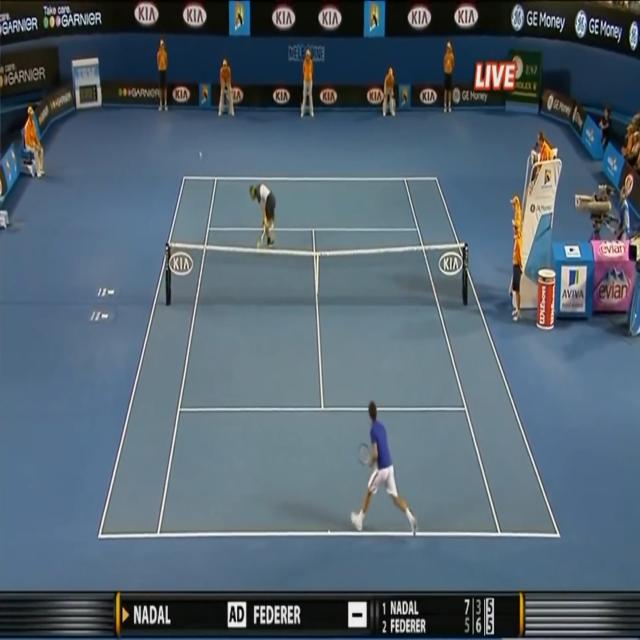
Player A is at the baseline and player B is at the net.